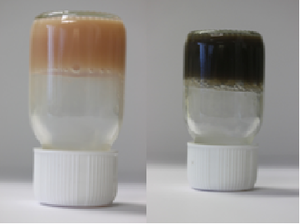
Un hydrogel est un gel dans lequel l'agent gonflant est l'eau. La matrice d'un hydrogel est généralement un réseau de polymères. Ces derniers sont insolubles dans l'eau, mais sont capables de gonfler substantiellement en présence d'une grande quantité d'eau ou de solutions aqueuses telles que les fluides biologiques. Les polymères utilisés pour fabriquer un hydrogel peuvent être superabsorbants.